Levantine archaeology

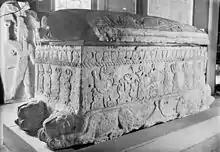
Sarcophagus of Ahiram in the National Museum of Beirut

During the 1948 Arab-Israeli war, and throughout the period of Jordanian rule of Jerusalem which ended in 1967, Jordanian authorities and military forces undertook a policy described by their military commander as "calculated destruction,", aimed at the Jewish Quarter in the Old City of Jerusalem. The Jordanian actions were described in a letter to the United Nations by Yosef Tekoa, Israel's permanent representative to the organization at the time, as a "policy of wanton vandalism, desecration and violation," which resulted in the destruction of all but one of 35 Jewish houses of worship. Synagogues were razed or pillaged. Many of them were demolished by explosives, and others subjected to ritual desecration, through the conversion to stables. In the ancient historic Jewish graveyard on the Mount of Olives, tens of thousands of tombstones, some dating from as early as 1 BCE, were torn up, broken or used as flagstones, steps and building materials in Jordanian military installations. Large areas of the cemetery were levelled and turned into parking lots and gas stations.